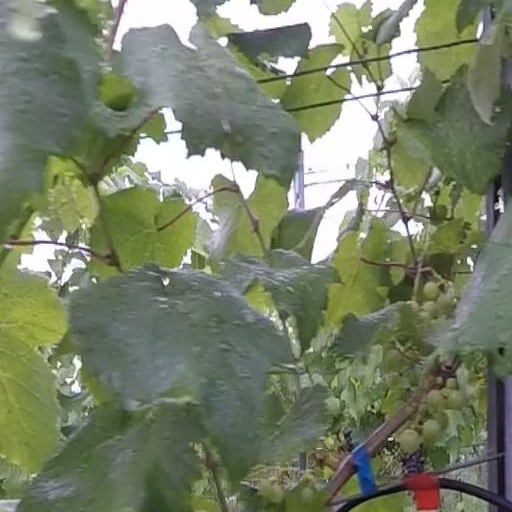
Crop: grape